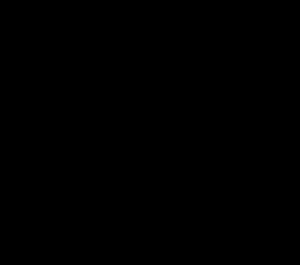
GFAJ-1 est un bacille extrêmophile de la famille Halomonadaceae et du genre Halomonas, isolé dans le lac Mono en Californie. Cette souche, lorsqu'elle est cultivée dans un milieu dépourvu de phosphore, a été présentée en 2010 comme capable d'utiliser l'arsenic, habituellement toxique, pour le remplacer dans la formation des nucléotides. En 2012, un article publié dans Nature rejette cette hypothèse et le consensus scientifique est aujourd'hui que GFAJ-1 est un organisme résistant à l'arsenate mais dépendant du phosphate.